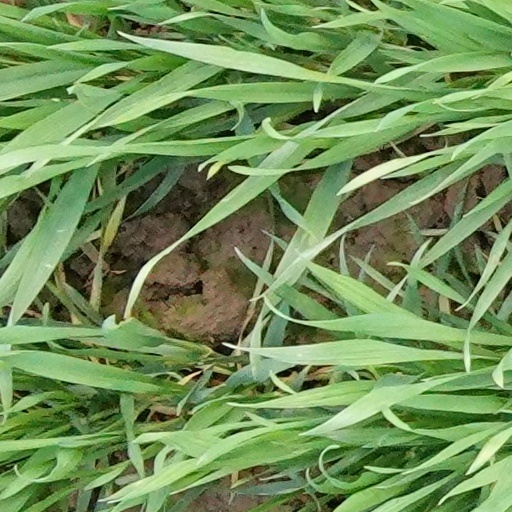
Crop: wheat